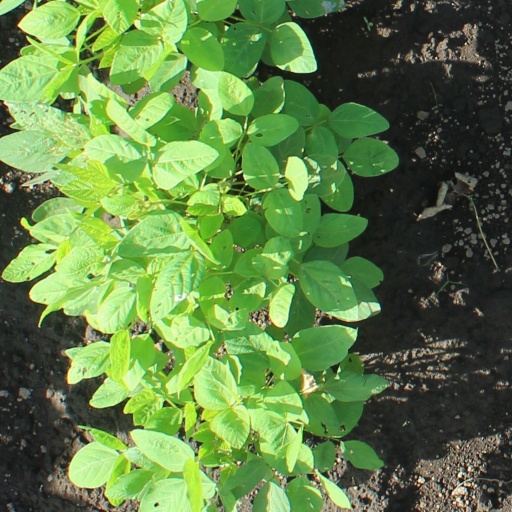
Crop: soybean